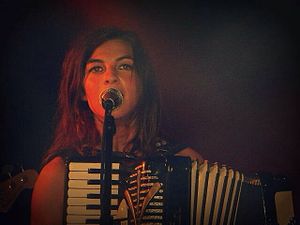
Molotov Jukebox
Forsangeren Natalia Tena.
Molotov Jukebox er et orkester fra London, der består af seks personer. Forsangeren er Natalia Tena.